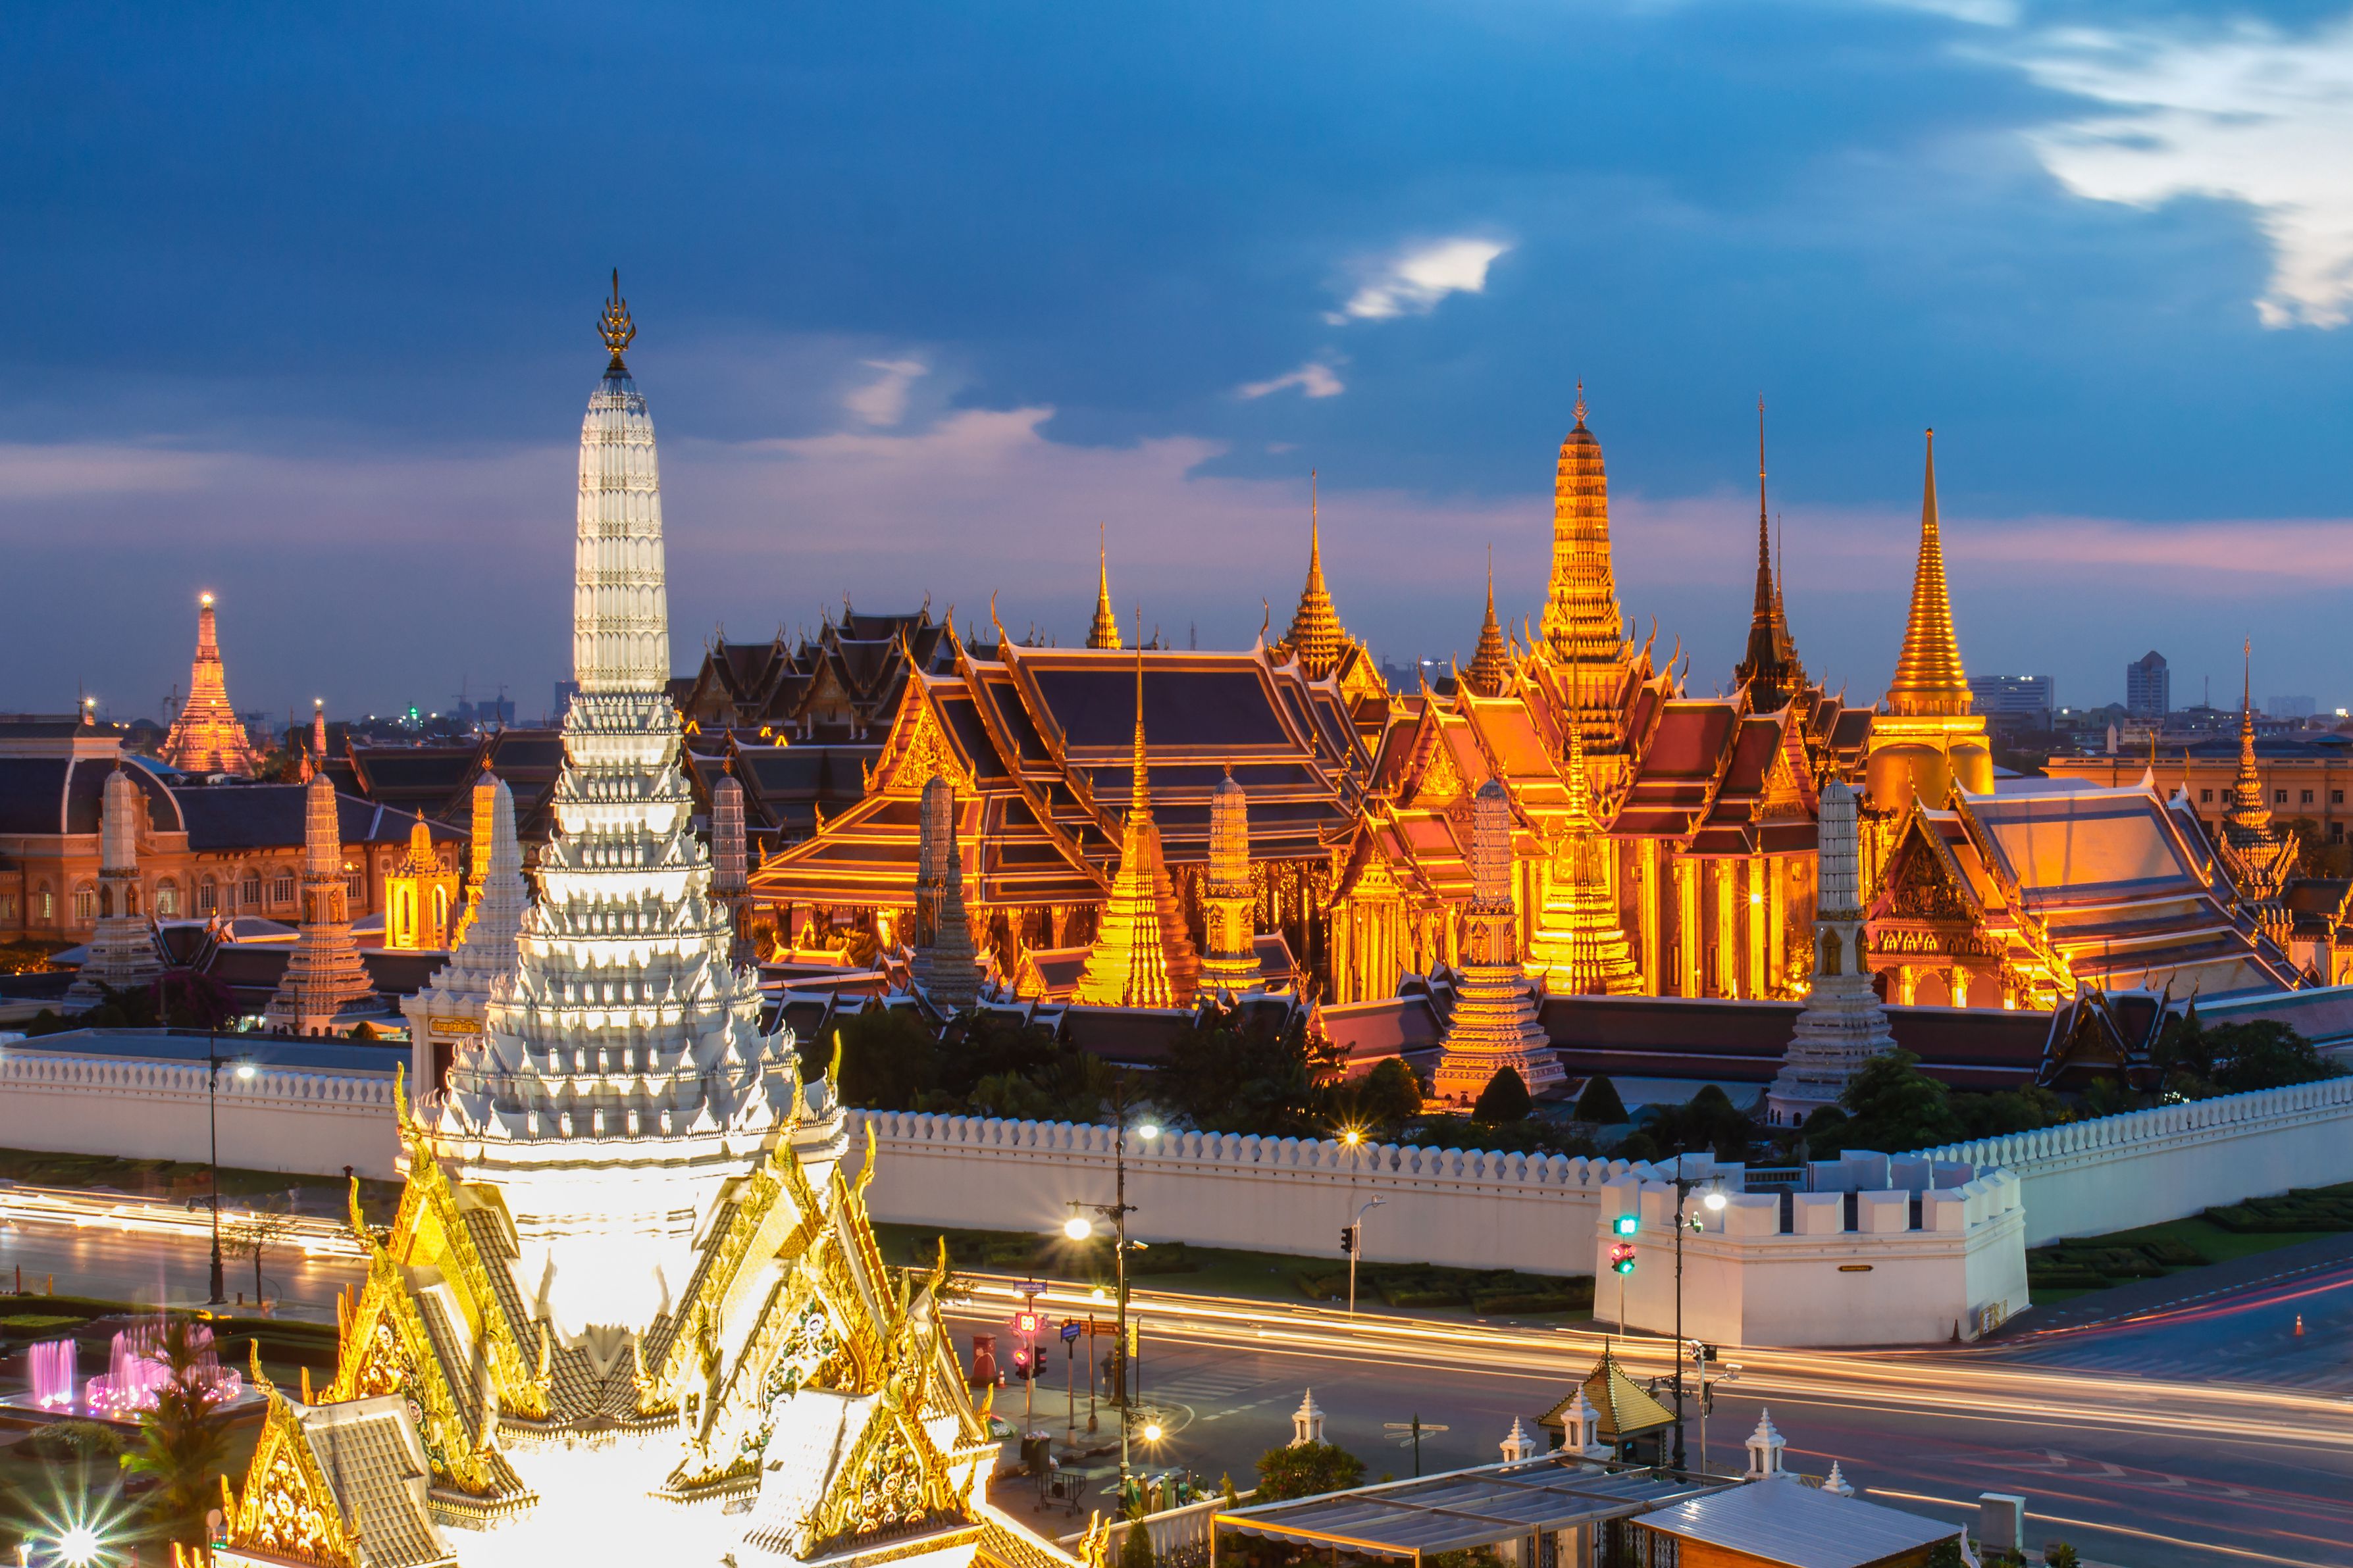
thailand, cloud, sky, world, building, temple, pagoda, yellow, city, facade, tower, roof, stupa, metropolis, urban area, finial, chinese architecture, spire, cityscape, leisure, steeple, evening, event, symmetry, historic site, holy places, place of worship, hindu temple, tourism, skyscraper, classical architecture, town, winter, night, medieval architecture, dusk, tourist attraction, unesco world heritage site, town square, fun, horizon, tower block, landscape, reflection, skyline, religious institute, monastery, shrine, palace, wat